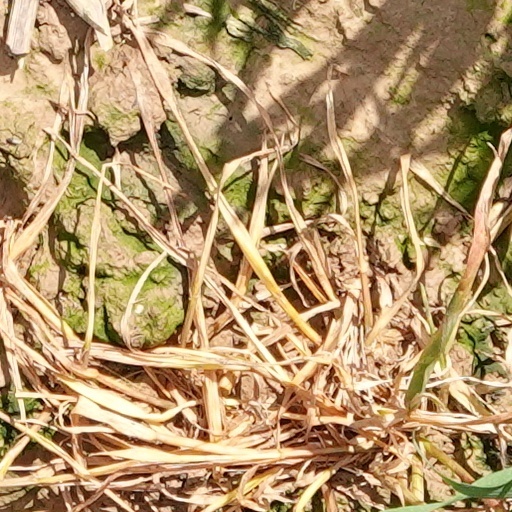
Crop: wheat